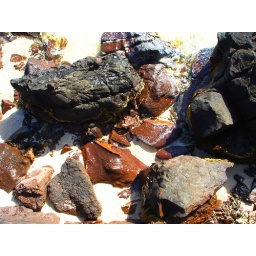
rocks and stones on the beach in St. Barths....